Pandan, Antique

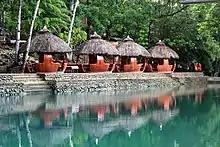
Malumpati Cold Spring Resort

The town is just away from Boracay Island, which has become one of the world's popular beach resorts and tourist destinations. Both local and foreign tourists bound originally for Boracay have increasingly added a stop in Pandan before or after visiting Boracay.